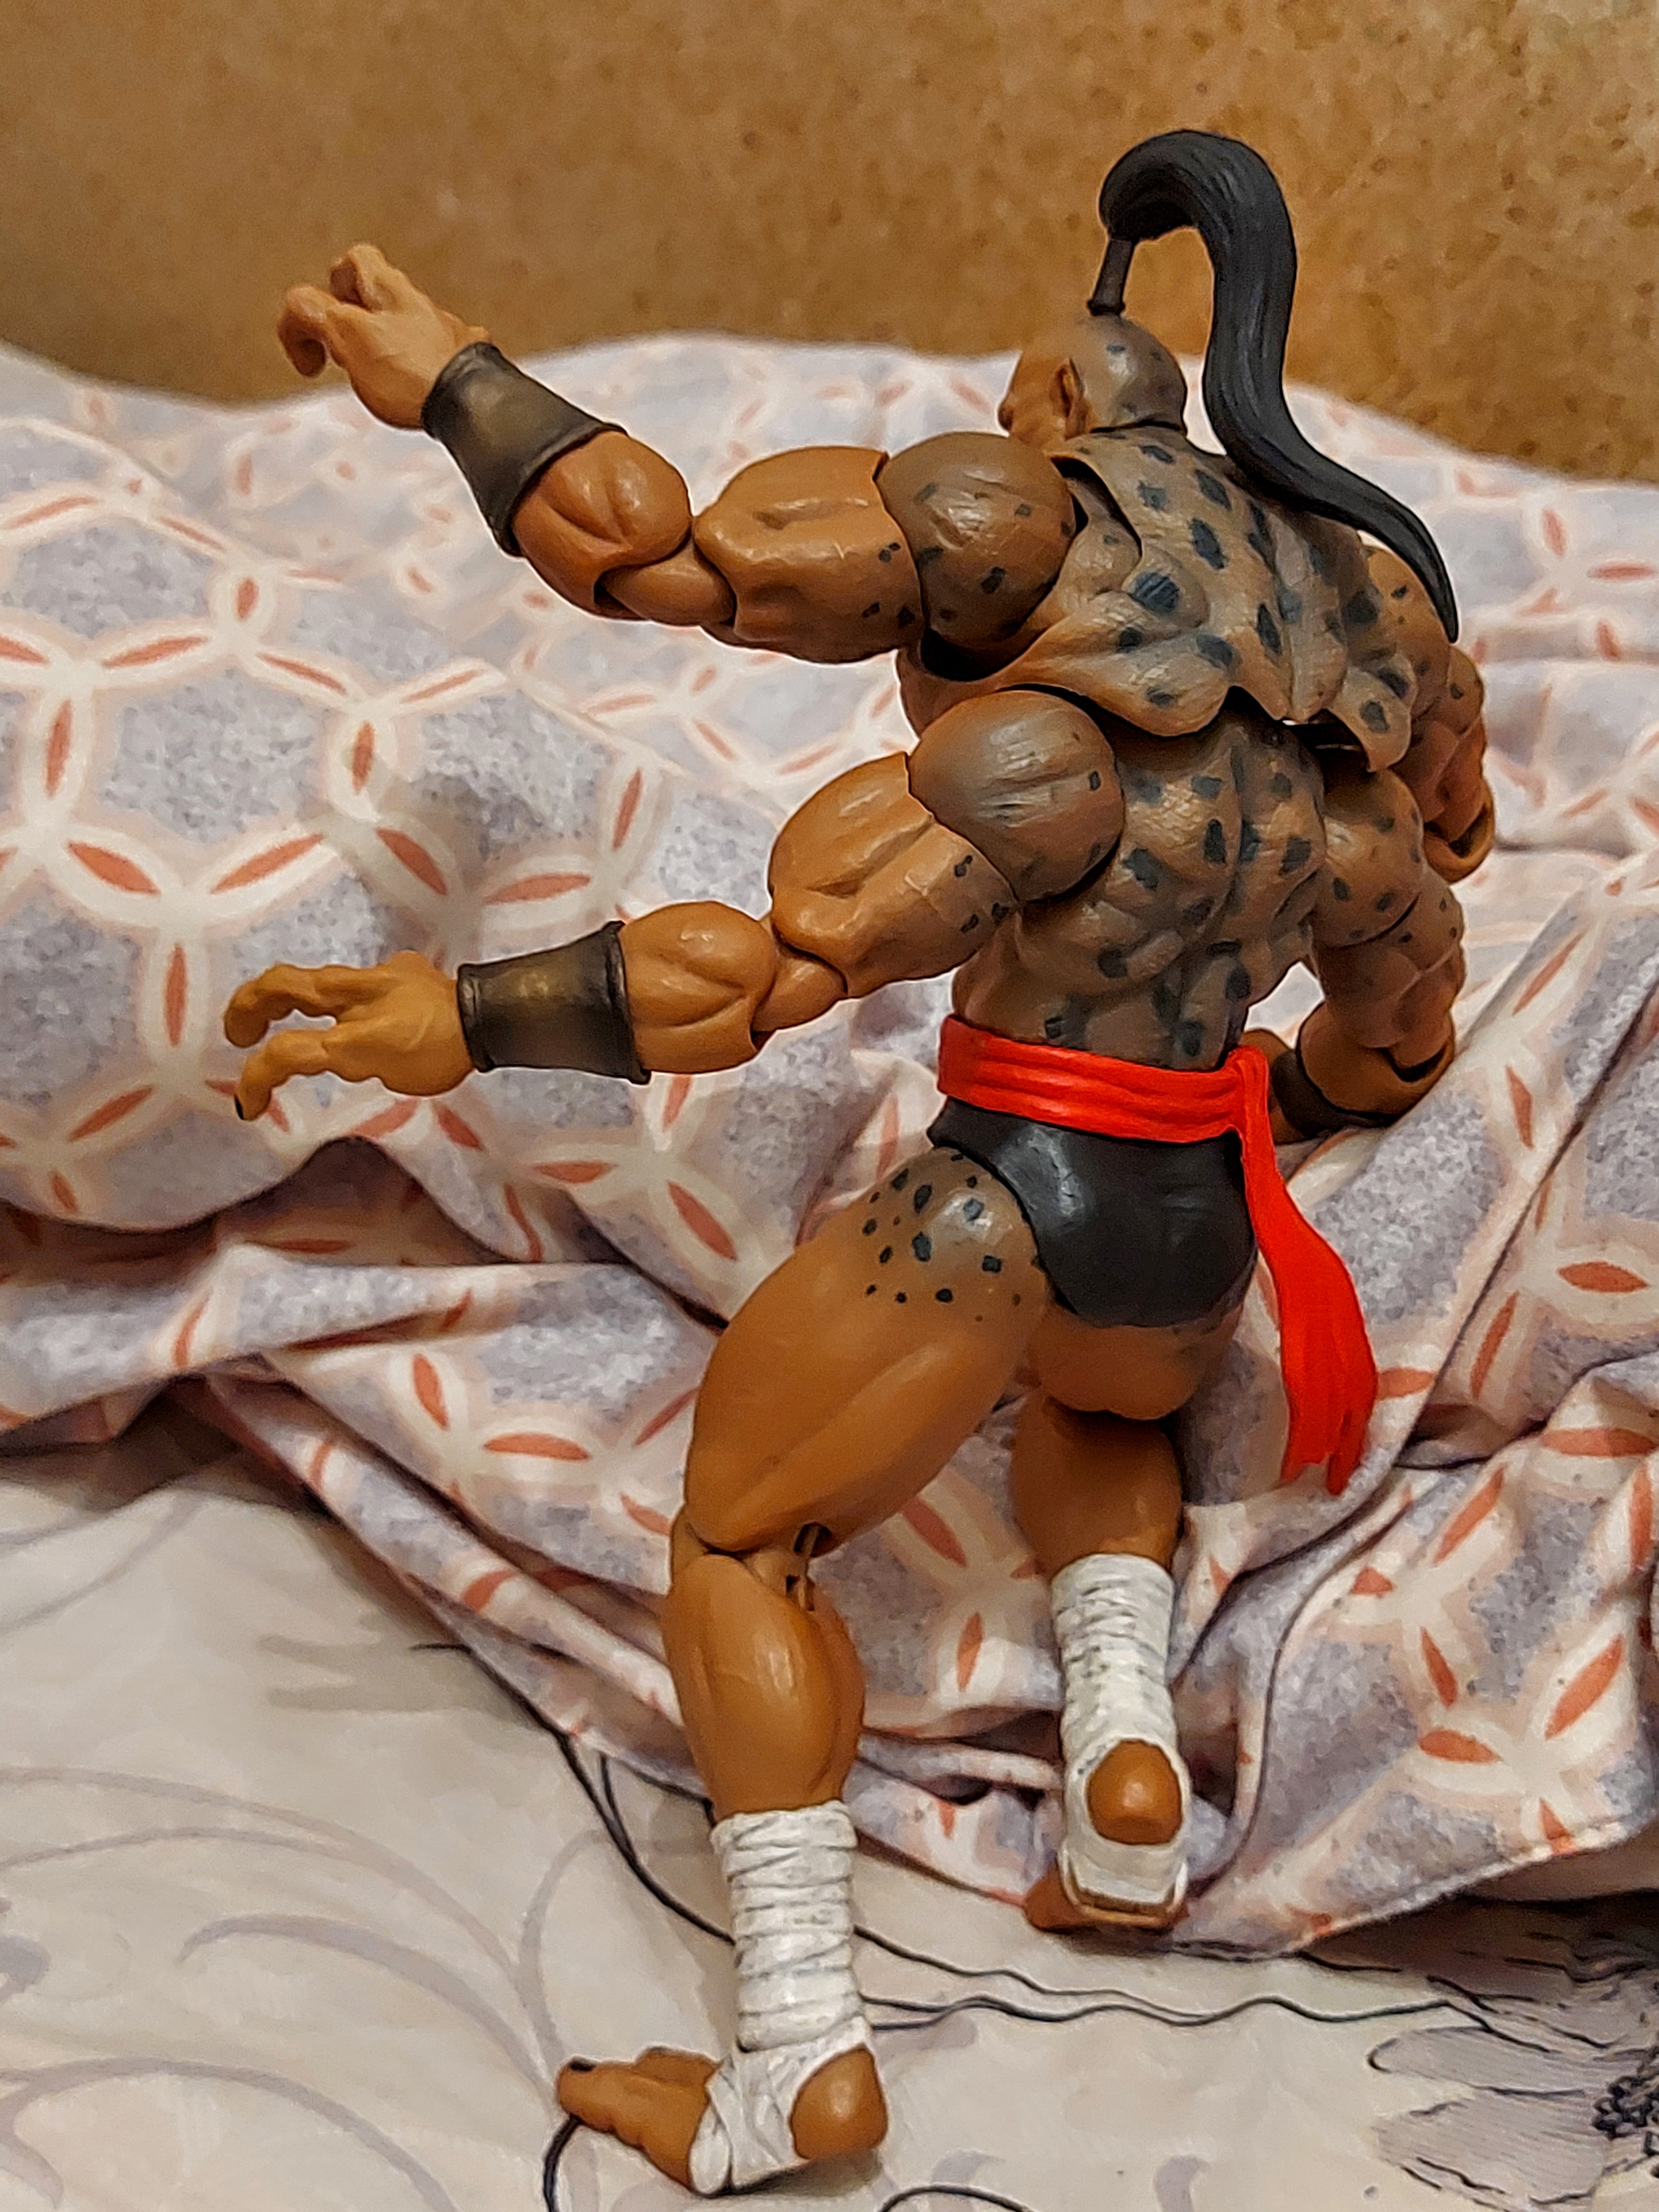
Shokan, storm, collectibles, warrior, fighter, action, figure, toy, art, wood, thigh, human leg, illustration, fictional character, cg artwork, chest, action figure, fiction, mythology, metal, animation, sculpture, Animated cartoon, costume, collectable, figurine, visual arts, undergarment, comics